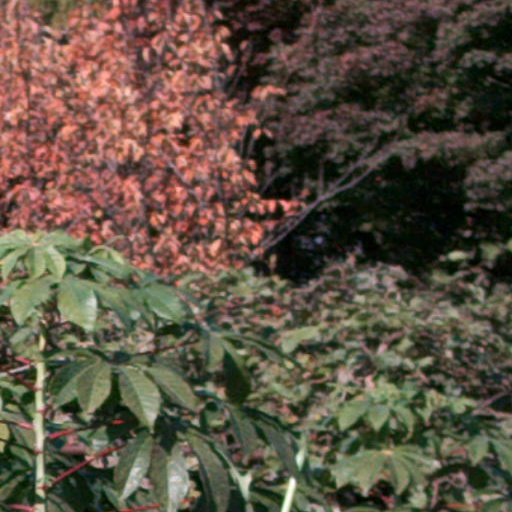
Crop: cassava